The Journeyman Project

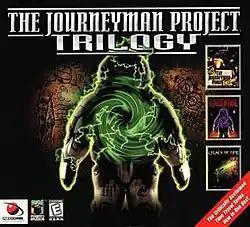
1999 Windows compilation cover art

The Journeyman Project is a series of award-winning first-person science fiction adventure games, created by Presto Studios and released by various publishers, including Bandai, Sanctuary Woods, and Red Orb Entertainment.